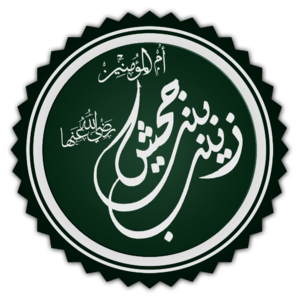
Zaynab bint Jahsh est une cousine et l'une des femmes de Mahomet, dernier prophète de l'islam, et donc considérée par les musulmans comme une des mères des croyants. Elle était auparavant mariée au fils adoptif de Mahomet, Zayd ibn Harithah.